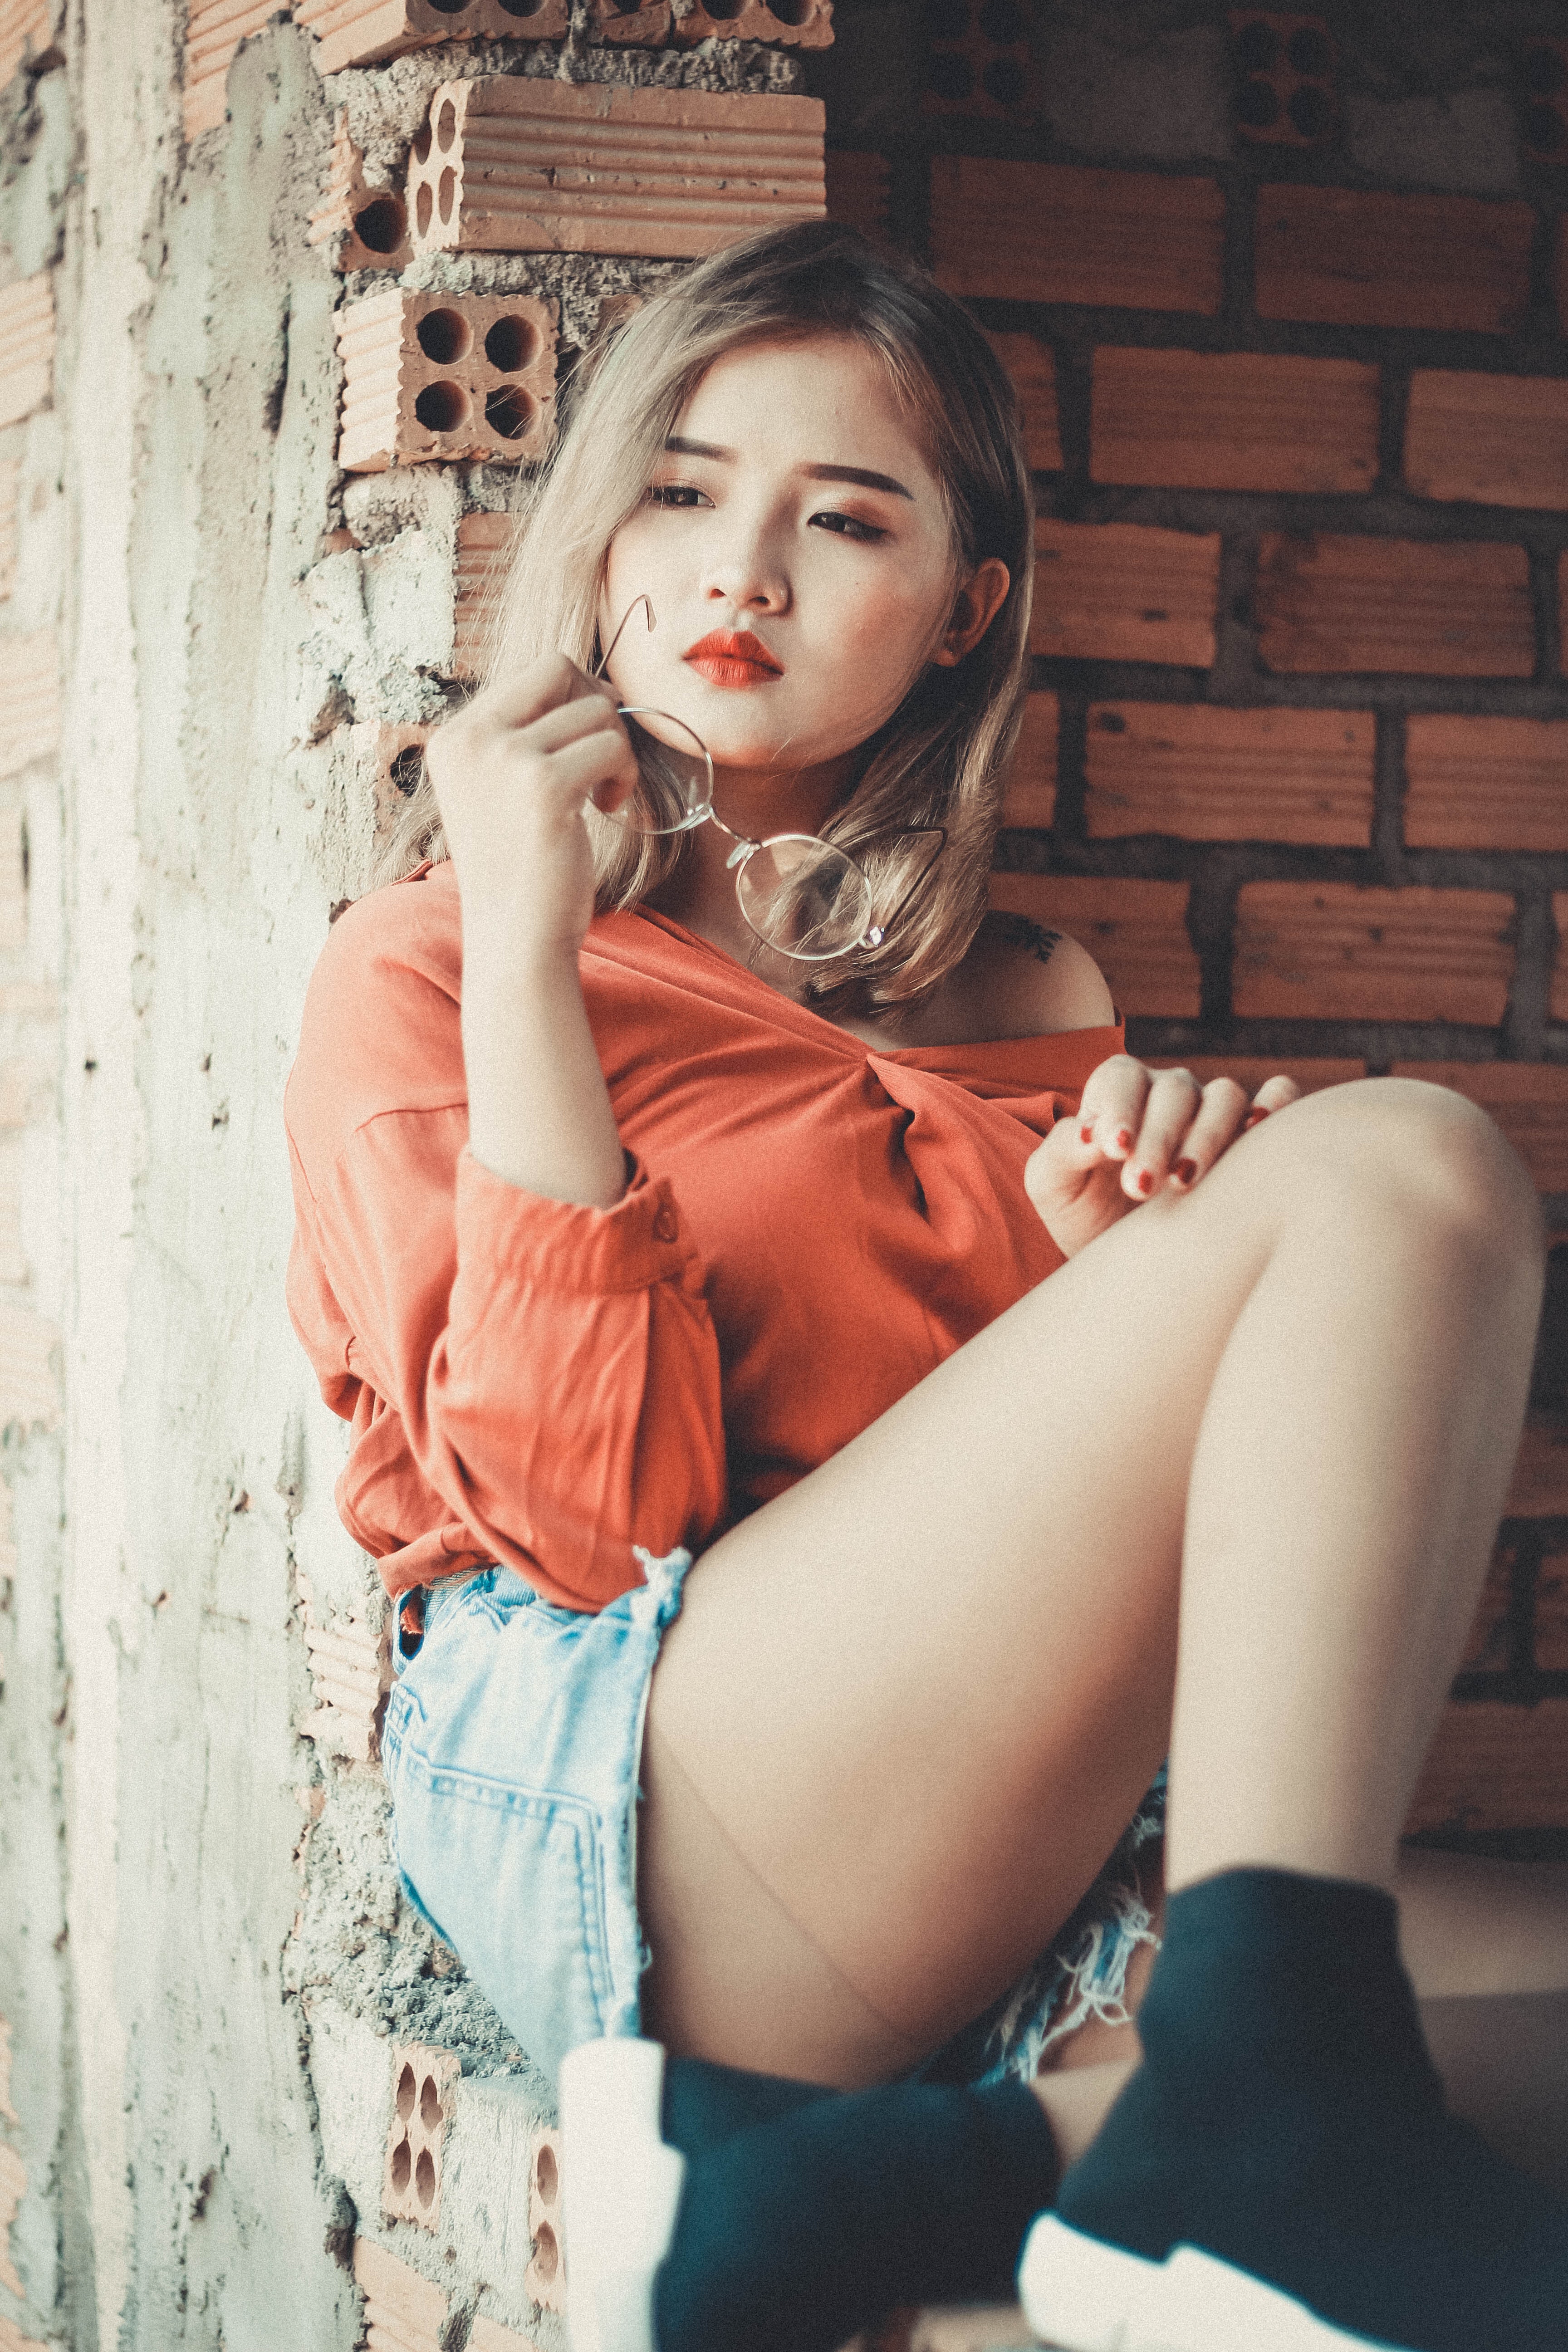
beauty, leg, skin, lip, model, fashion, photo shoot, human leg, thigh, eye, cool, photography, long hair, sitting, black hair, brown hair, flesh, shorts, jeans, knee, style, fashion design